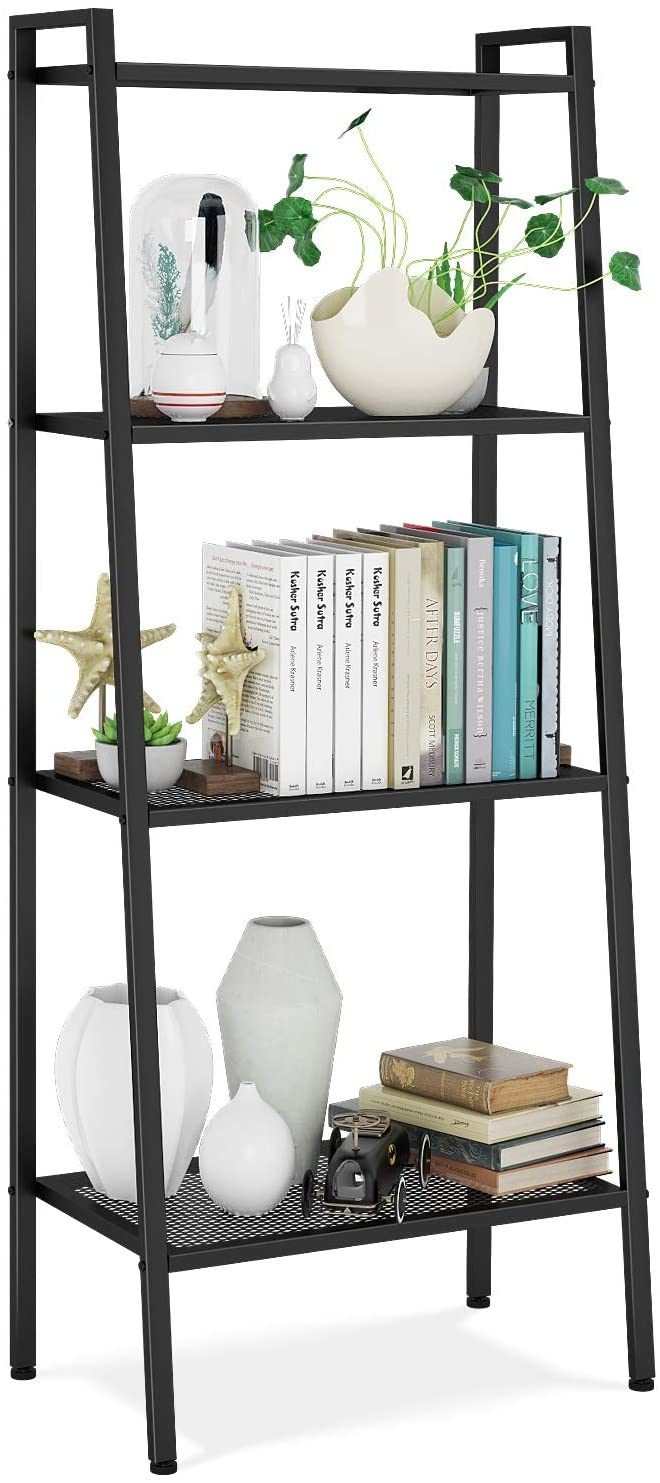
Metal 4 Shelf Bookcase, Multifunctional Ladder-Shaped Plant Flower Stand Rack Bookrack Storage Shelves, Black
Highlights: 1.Made of high quality iron.Stable, sturdy and durable. Details: Introductions: If you are looking for a practical bookshelf, you can't miss this Widen 4 Tiers Bookshelf. This bookshelf is made of high quality material, which is stable, sturdy and durable. Its design of 4 tiers can hold a lot of books, and its strong bearing capacity can bear 44-88 lbs. You not only can put book in this bookshelf, but also it can place many other items like potting, decoration, etc. In addition, with its exquisite appearance and fine workmanship, this bookshelf also can be a decoration in your room. Don't hesitate, it's worth buying! Features: 1. Made of high quality iron 2. Stable, sturdy and durable 3. Practical, design of 4 tiers can hold a lot of items 4. 44-88 lbs strong bearing capacity 5. Exquisite appearance and fine workmanship 6. Easy to install Note: 1.When receiving the goods, please confirm the product according to the listing of instructions. Once you find Less pieces, please provide relevant pictures to contact us. We will deal it in the time. 2.Please install goods with the instruction manual. 3.It is recommended that the installation should not be too tight to adjust easily. After the structure is installed, firm the interface for more stability. Specifications: 1. Material: Iron 2. Color: Black 3. Dimensions: (23.62 x 13.78 x 57.87)" / (60 x 35 x 147)cm (L x W x H) 4. Weight: 8.82 lbs / 4.5 kg 5. Weight Capacity: 44-88 lbs Package Includes: 2 x L Tubes 2 x Front Tubes 2 x Rear Tubes 4 x Meshes 16 x Screws 4 x Foot Pads 1 x Manual
Brand: inQ Boutique
Category: Furniture > Shelving > Bookcases & Standing Shelves > Ladder Bookcases & Shelves